Pop Williams

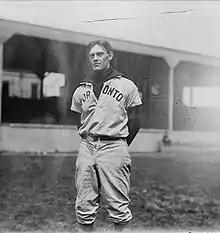
Williams with the Toronto Canucks.

Williams joined the major league Chicago Orphans in 1902. He went 11–16 with a 2.49 ERA, 27 complete games, and 99 strikeouts. Williams was tied for eighth in the National League in both losses and home runs per nine innings that season. Williams was re-signed by the Orphans, now renamed the Chicago Cubs, for the 1903 season. He did not join the Cubs in spring training that season as he was coaching the Bowdoin College baseball team. With the Cubs in 1903, Williams went 0–1 with a 5.40 ERA in one game, a start.